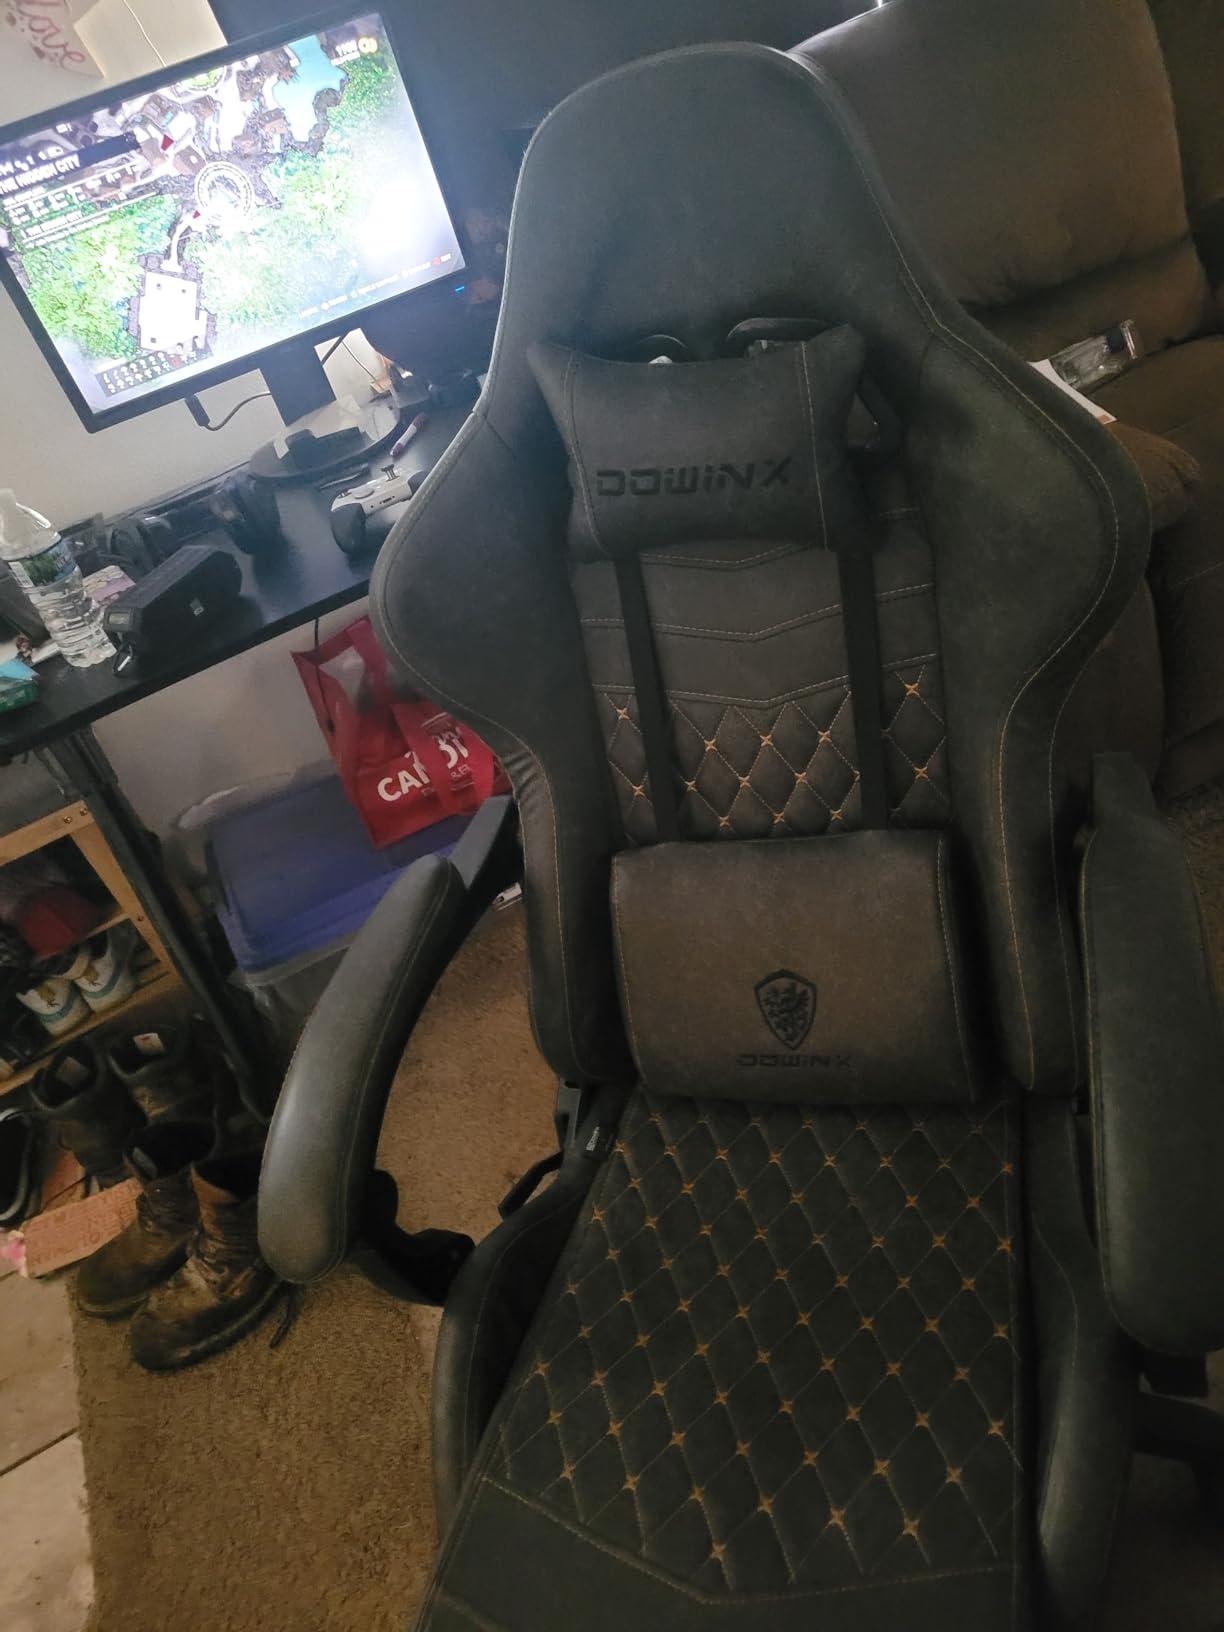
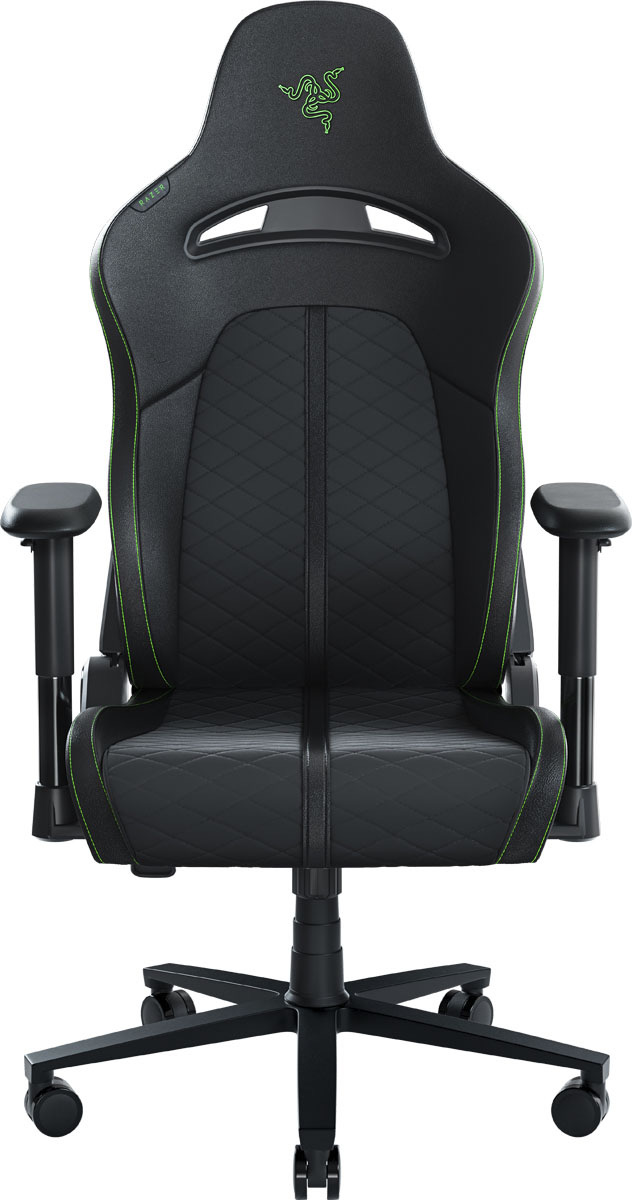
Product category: items_chair
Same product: no